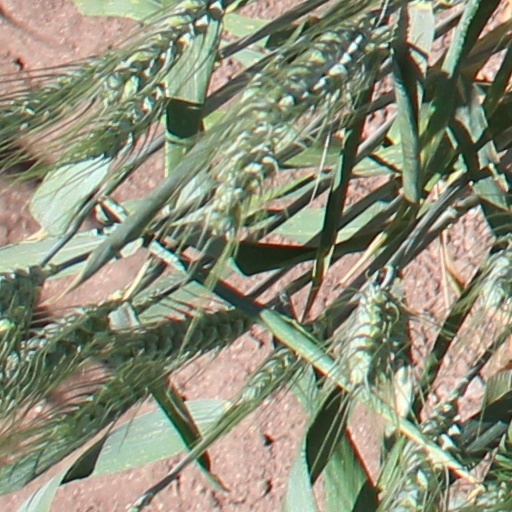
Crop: wheat